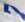
Number: 7